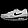
Label: Sneaker